Marie Louise Gonzaga

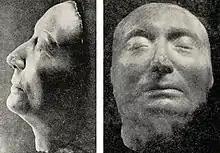
Death mask of Marie Louise.

Marie Louise's features, persistence and determination, combined with her great diligence and courage, were particularly highlighted during the Swedish invasion. Reportedly she risked her life on the front lines and after the defeat, was forced to leave the capital, she did not lose her faith in victory and went to Silesia, where she directed the army to fight against the invaders. She vividly tried to establish contact with all citizens who resisted the Swedes. Marie also developed an extensive diplomatic campaign aimed at receiving help from other European rulers and monarchs. To acquire the aid of the Habsburgs, she would not even hesitate to hand over the Polish-Lithuanian throne after the death of John Casimir. She participated and also worked on setting the peace conditions with Sweden - Treaty of Oliwa.